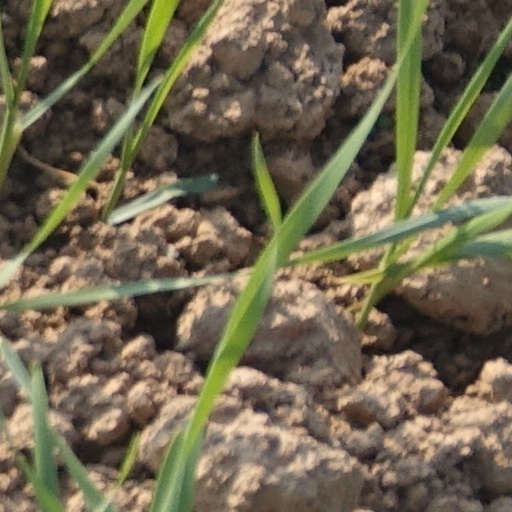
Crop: wheat